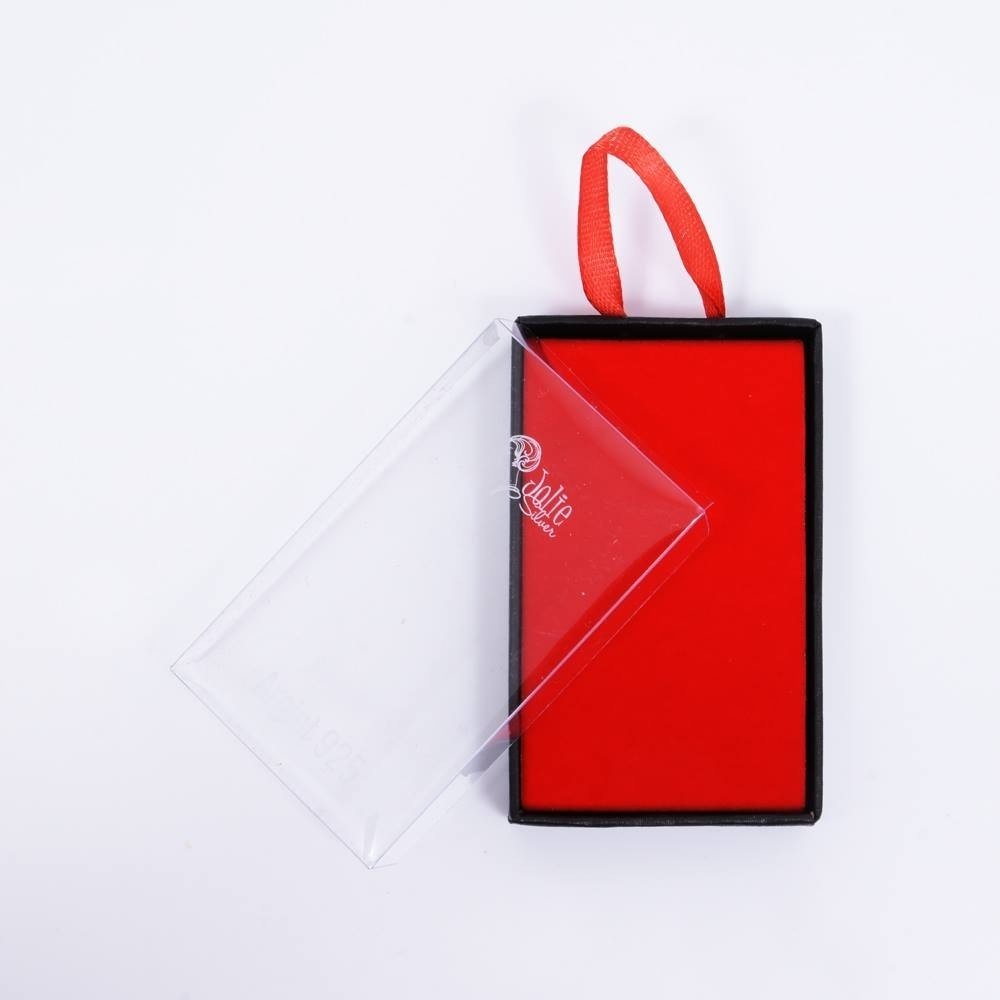
Bratara Snur Reglabil, Argint 925, Bufnita cu Inima, Jolie Silver
Brand: Flippy
Category: Health & Beauty > Personal Care > Oral Care > Toothpicks